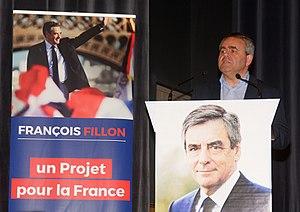
Xavier Bertrand, né le 21 mars 1965 à Châlons-sur-Marne, est un homme politique français.